Gender representation in video games

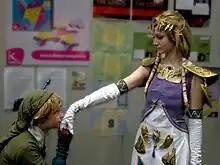
Cosplayers dressed as Link and Princess Zelda from "The Legend of Zelda" video game series. Link is consistently portrayed as the male champion and defender of the series' eponymous character, whose depiction has, in contrast, seen different iterations throughout the history of the series.

The portrayal of gender in video games, as in other media, is a subject of research in gender studies and is discussed in the context of sexism in video gaming. Although women make up about half of video game players, they are significantly underrepresented as characters in mainstream games, despite the prominence of iconic heroines such as Samus Aran or Lara Croft. Women in games often reflect traditional gender roles, sexual objectification, or stereotypes such as the "damsel in distress". Male characters are frequently depicted as big and muscular, and LGBT characters have been slow to appear due to the cis-heteronormativity of the medium.